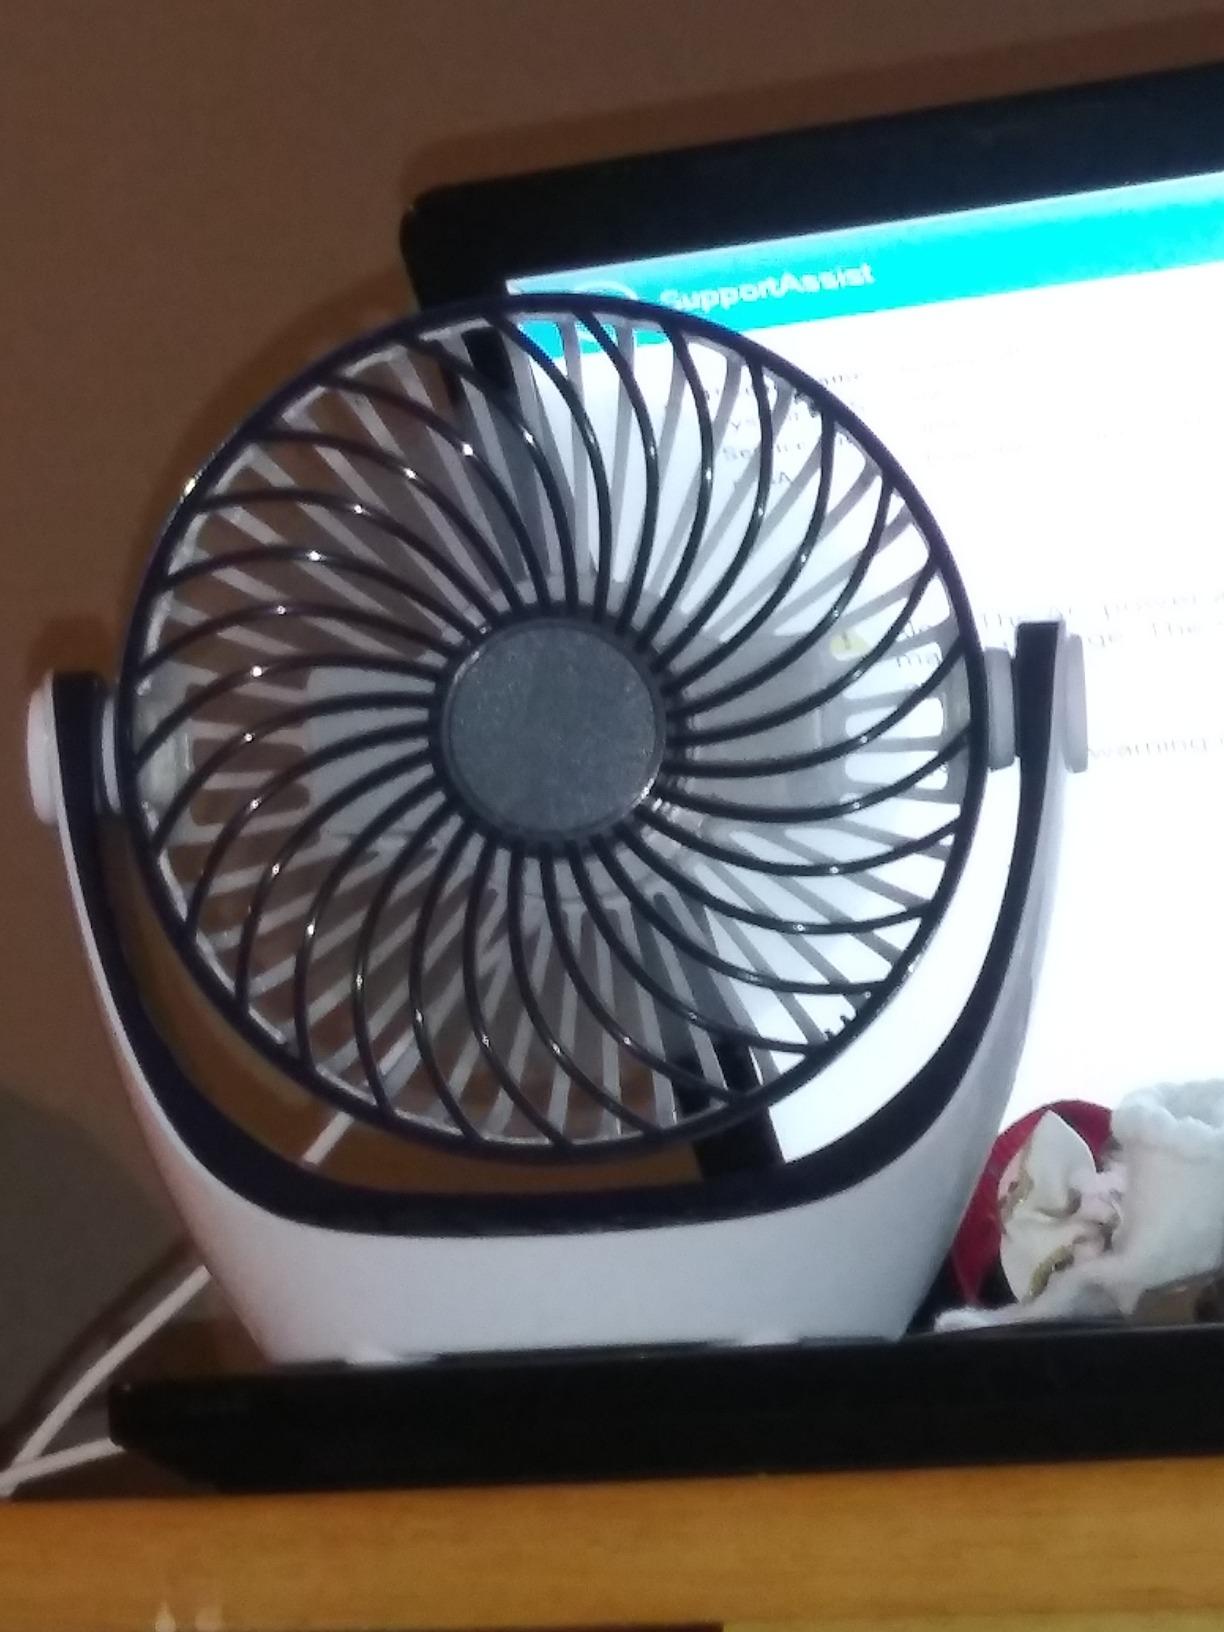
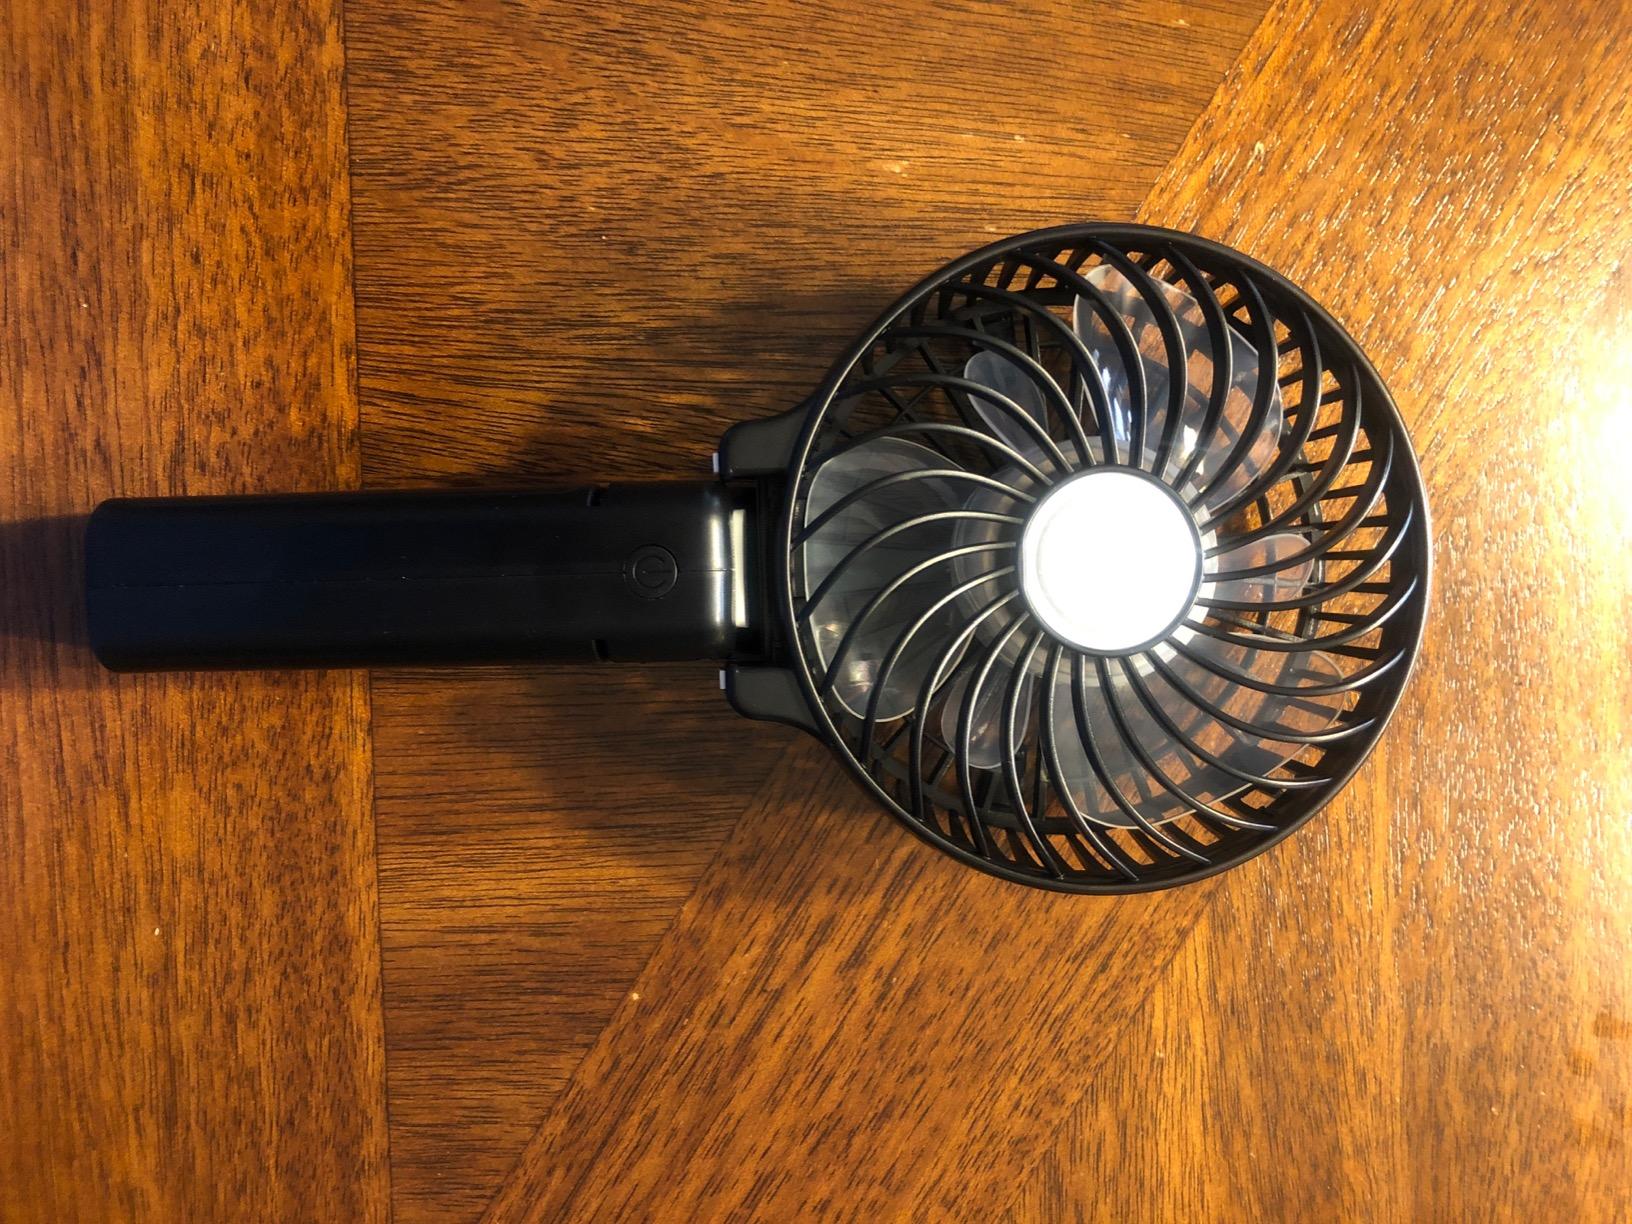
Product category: fan
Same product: no